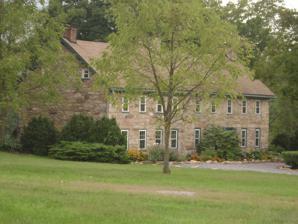
Building: Mt. Pleasant Iron Works House
Country: United States of America
Year built: 1800
Historic house in Pennsylvania, United States United States historic place Mt. Pleasant Iron Works House U.S. National Register of Historic Places Mt. Pleasant Iron Works House, September 2014 Show map of Pennsylvania Show map of the United States Location About 4 miles (6.4 km) north of Fort Loudon on Pennsylvania Route 75, Metal Township, Pennsylvania Coordinates 39°57′53″N 77°53′58″W / 39.96472°N 77.89944°W / 39.96472; -77.89944 Area 1 acre (0.40 ha) Built 1800 NRHP reference No. 74001785 Added to NRHP December 31, 1974 The Mt. Pleasant Iron Works House , also known as Small House, is an historic, American home that is located in Metal Township in Franklin County, Pennsylvania . It was listed on the National Register of Historic Places in 1974. History and architectural features Built circa 1800, this historic structure is a two-story, nine-bay, fieldstone dwelling with a gable roof. It measures forty-three feet wide by twenty-five feet deep. It was built on the Mt. Pleasant Iron Works property, established in 1783. The furnace closed in 1834, and forge ceased operation in 1843. Later in the nineteenth century, the Richmond Furnace opened on the property. It was listed on the National Register of Historic Places in 1974. References